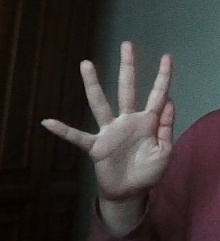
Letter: sheen